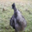
Label: bird